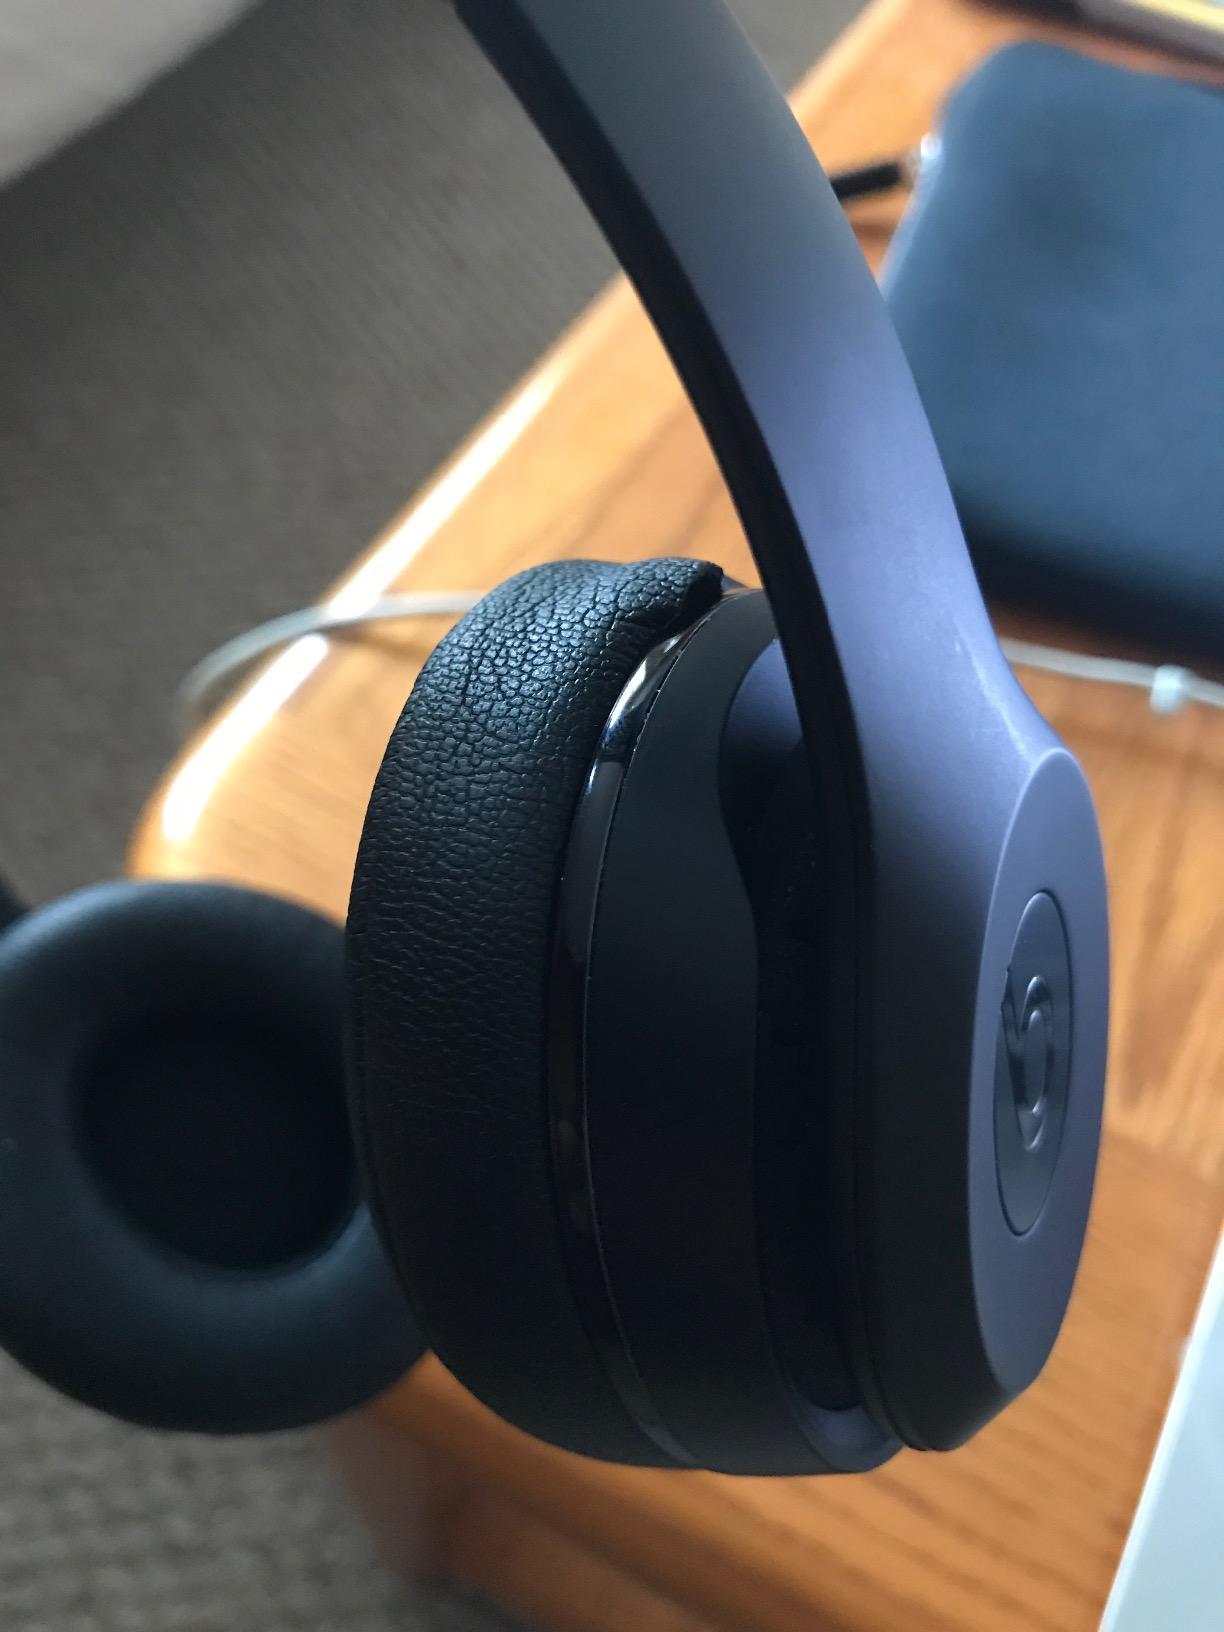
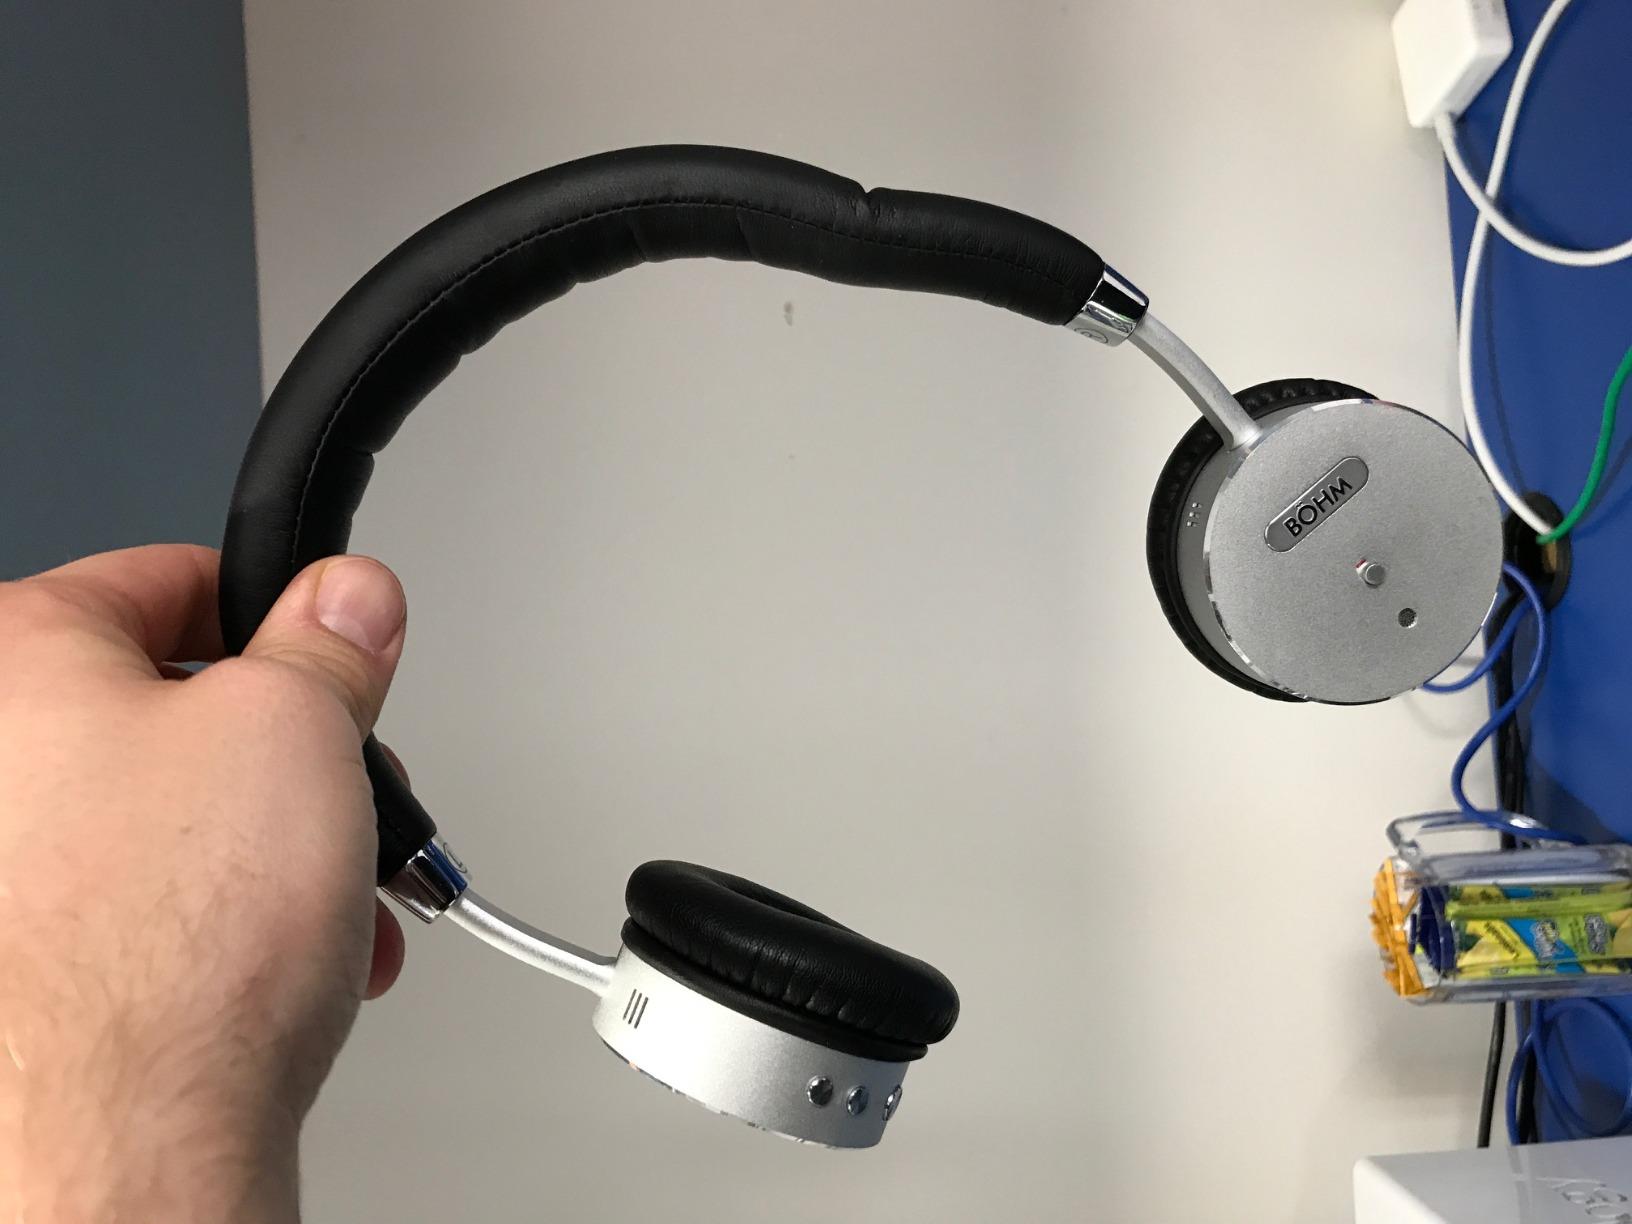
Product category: headphones
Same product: no